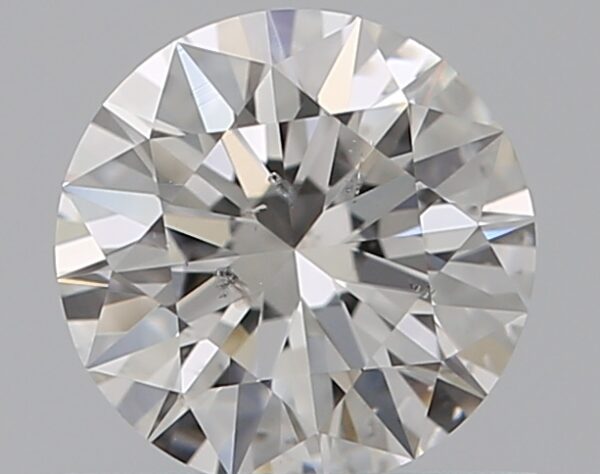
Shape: round
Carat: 0.51
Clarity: SI2
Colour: F
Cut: EX
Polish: EX
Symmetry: EX
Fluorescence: F
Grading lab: GIA
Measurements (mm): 5.17 x 5.19 x 3.17